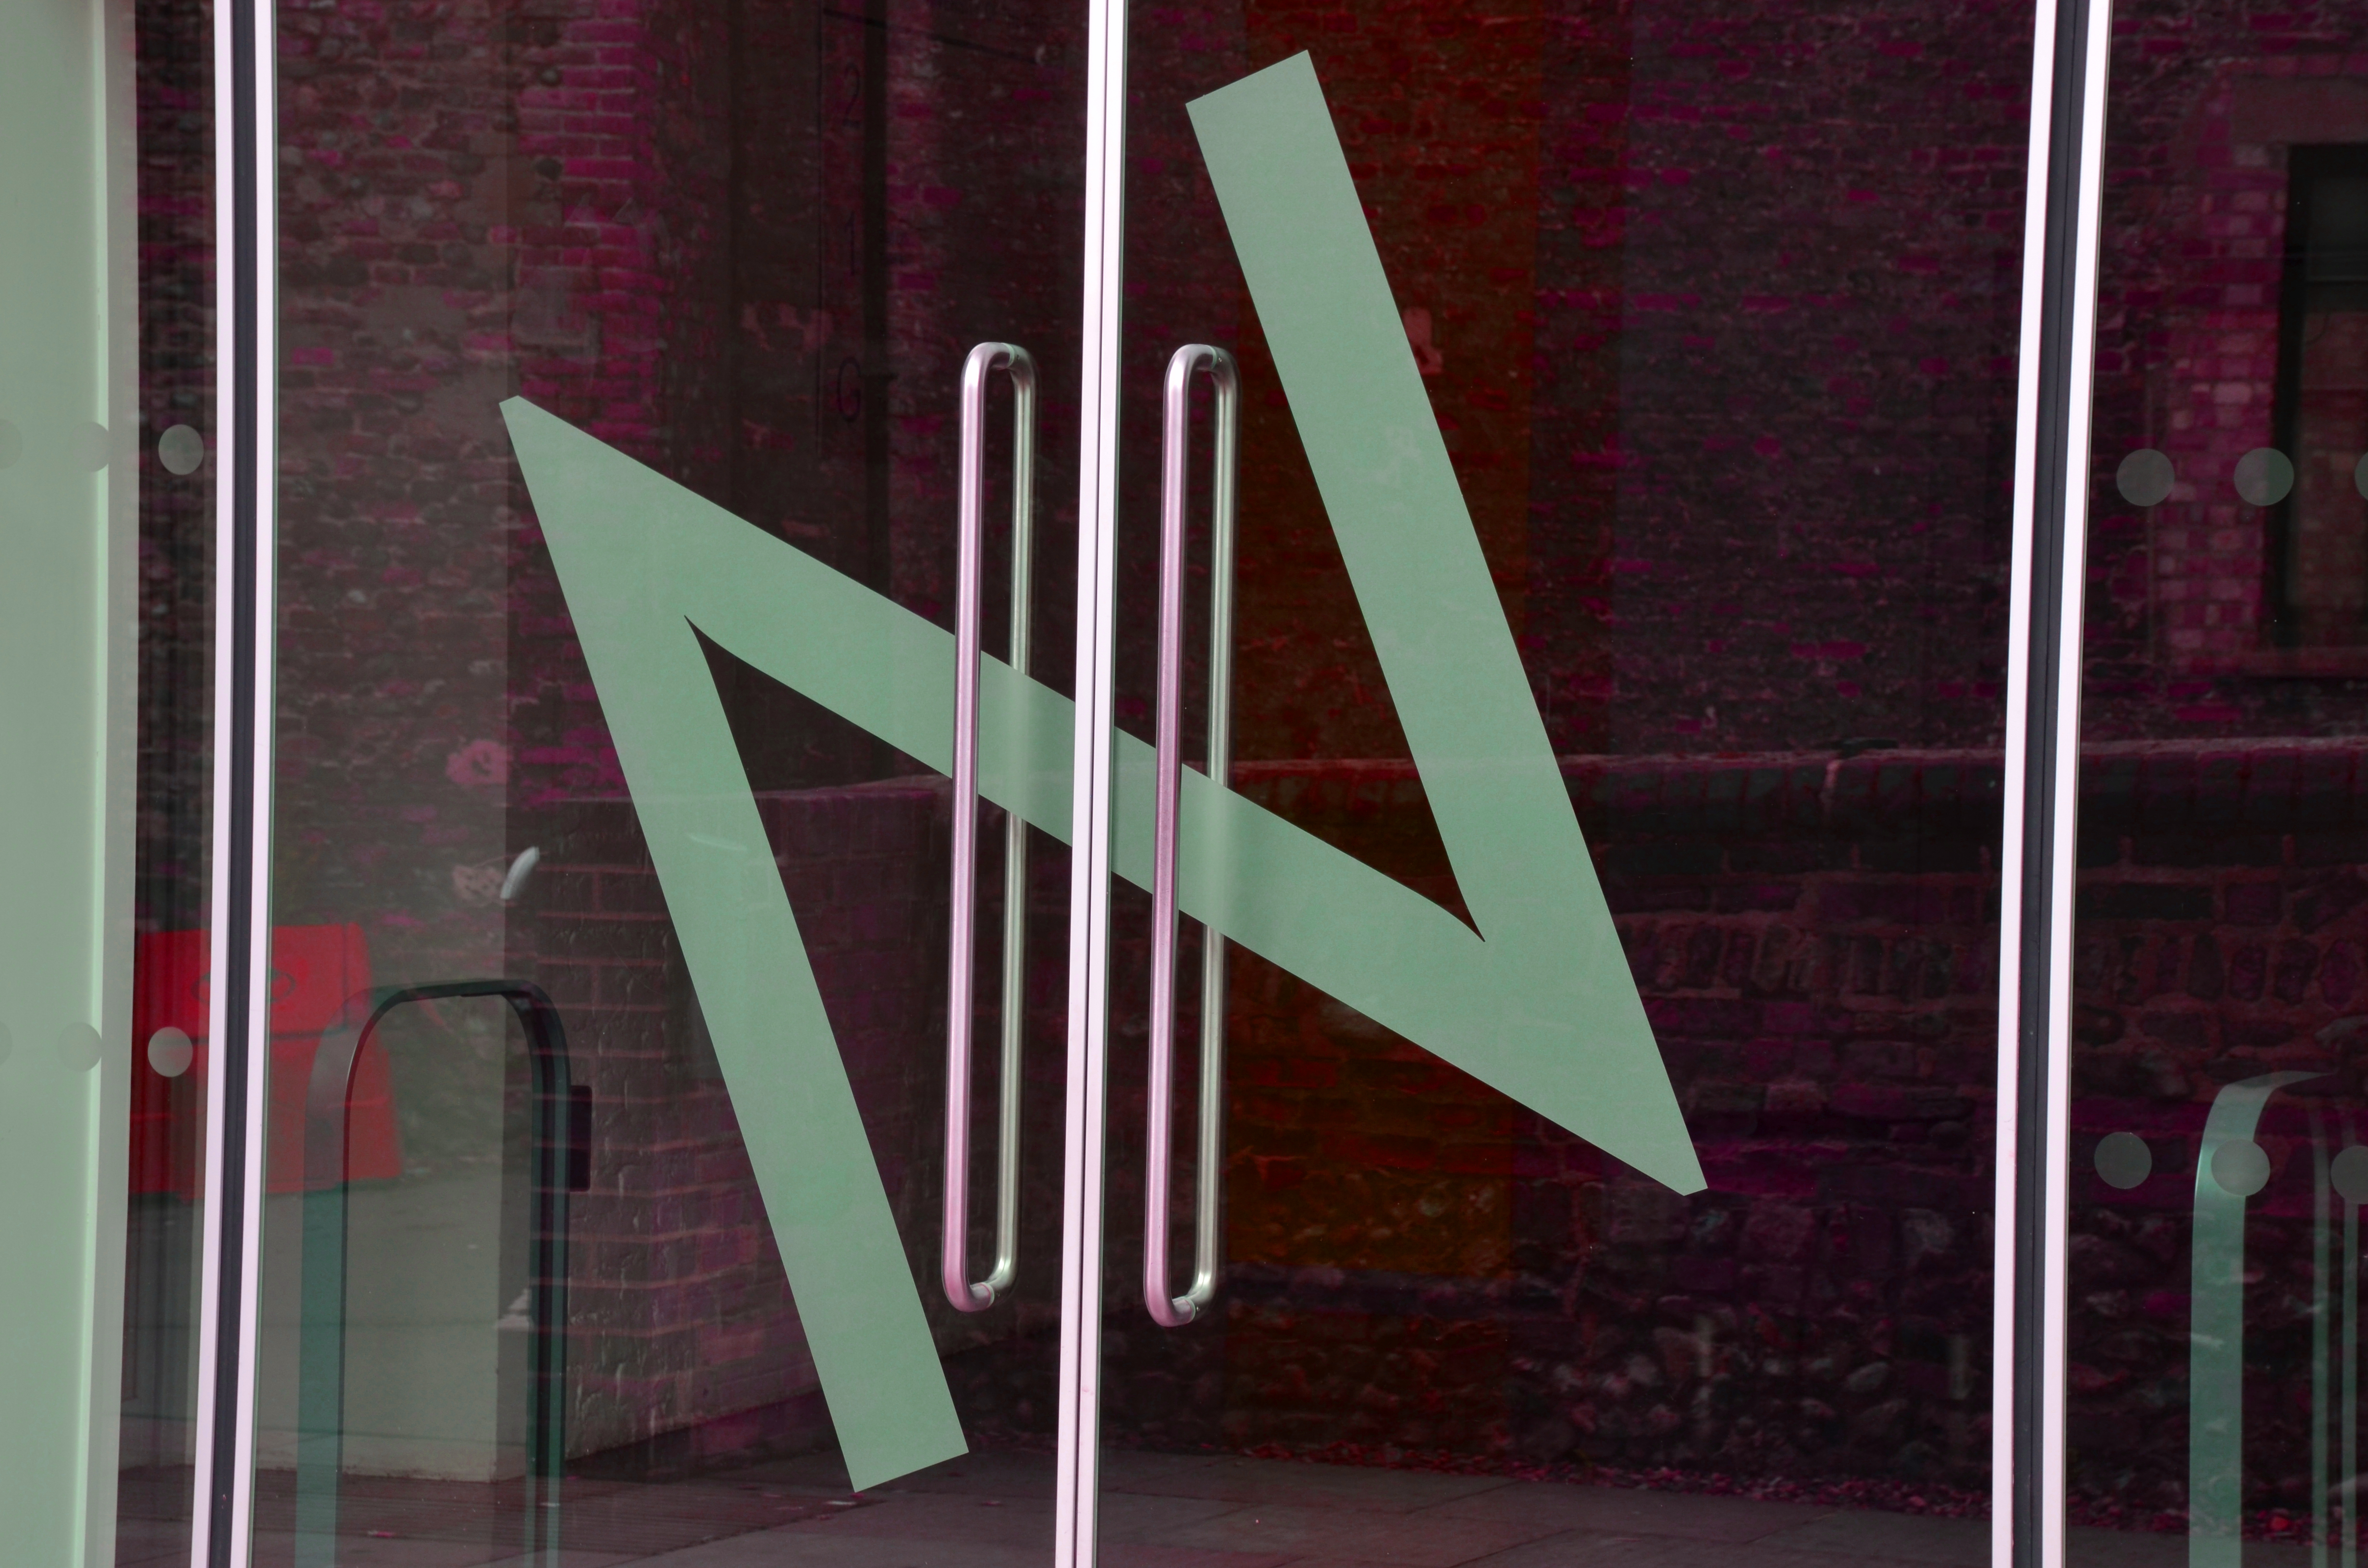
glass, red, color, signage, free, art, design, shape, modern art